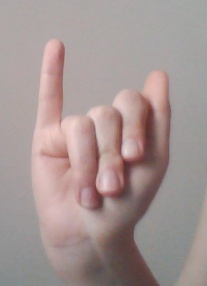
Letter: meem